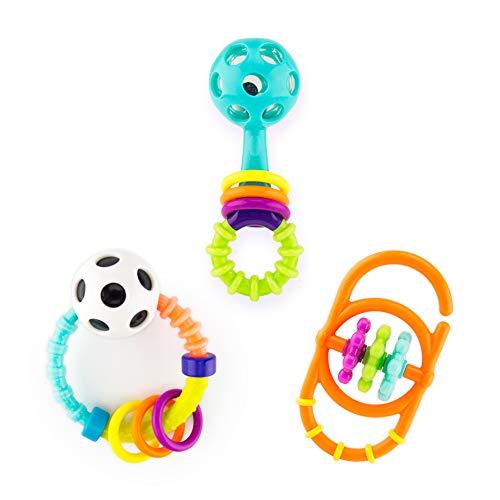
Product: Sassy My First Rattles Newborn Gift Set with 3 Soft and Flexible Rattles, Ages 0+ Months
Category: Toys & Games | Baby & Toddler Toys | Rattles & Plush Rings
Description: Soft, squishy structure is perfect for baby's environment.
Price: $12.99